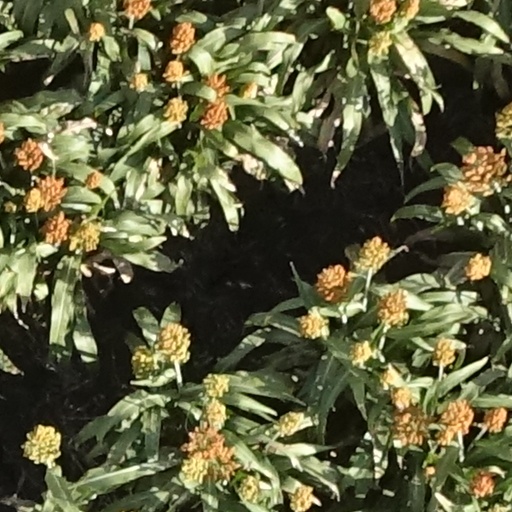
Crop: sorghum